Clave (rhythm)

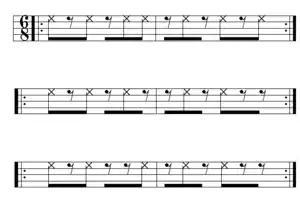
standard pattern ; son clave ; rumba clave

In Afro-Cuban folkloric genres the triple-pulse ( or ) rumba clave is the archetypal form of the guide pattern. Even when the drums are playing in duple-pulse, as in guaguancó, the clave is often played with displaced strokes that are closer to triple-pulse than duple-pulse. John Santos states: "The proper feel of this [rumba clave] rhythm, is closer to triple [pulse].”